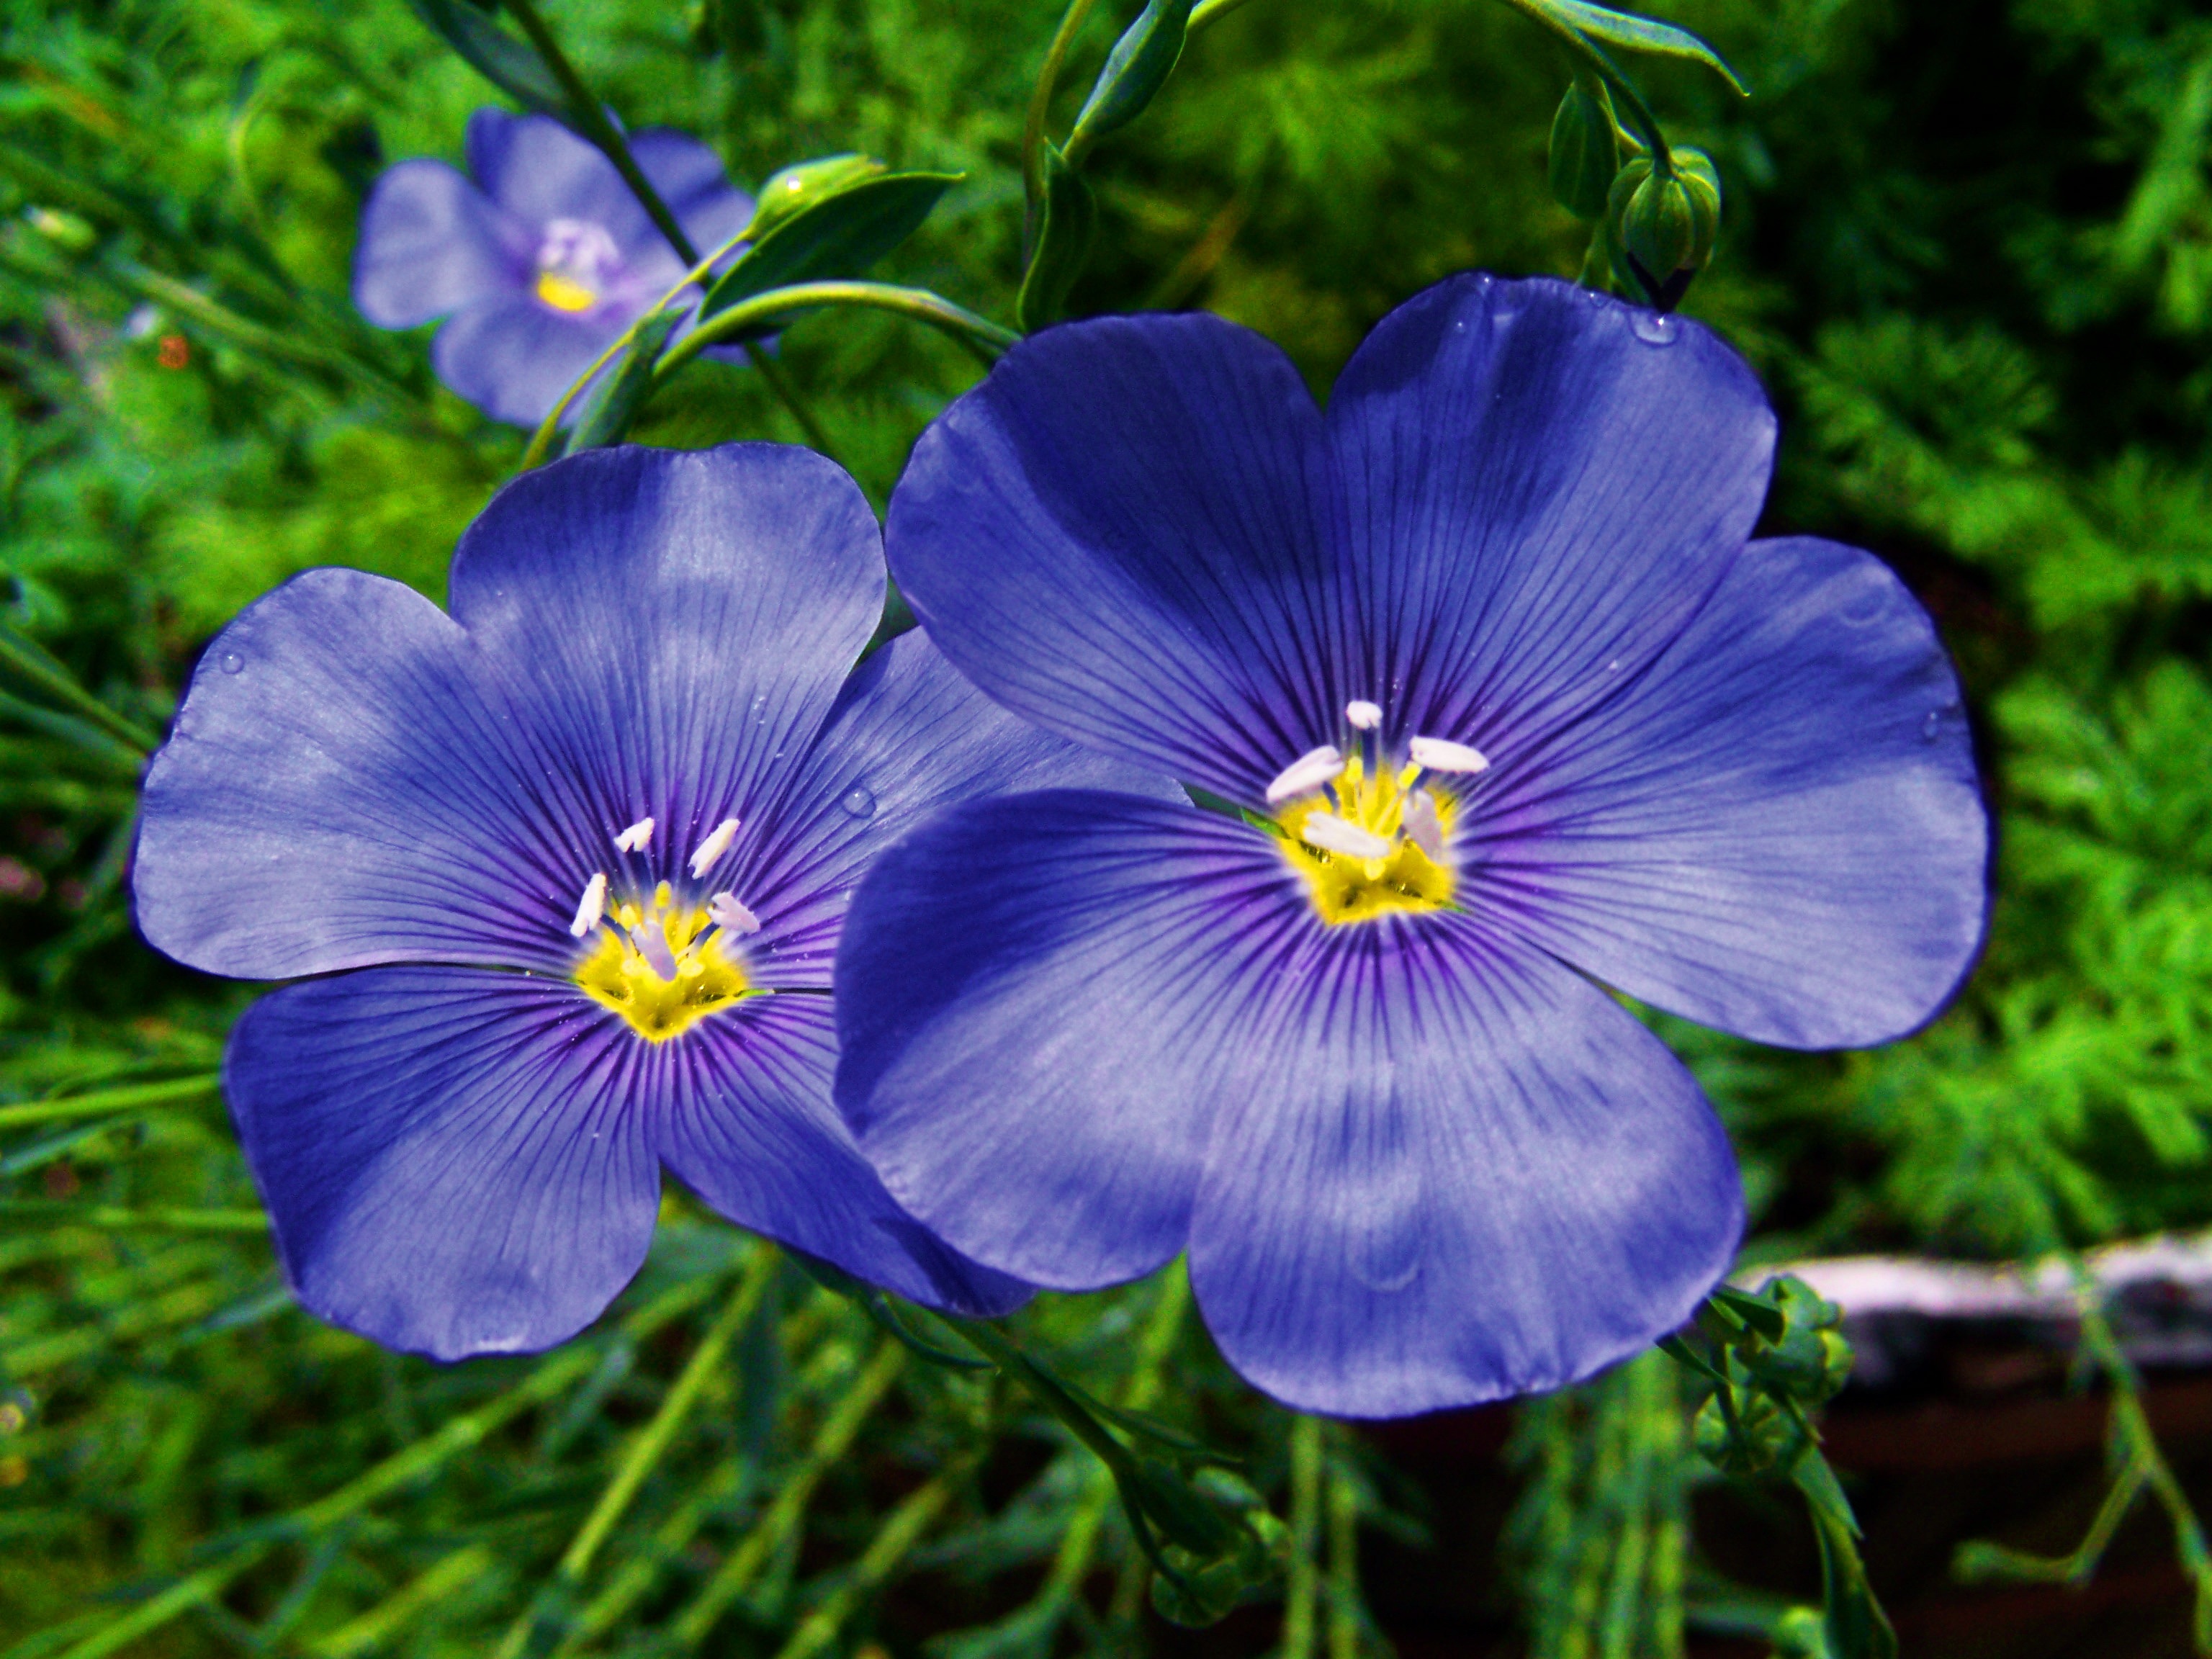
nature, blossom, plant, flower, petal, botany, flora, blue flower, wildflower, cornflower, eye, crocus, spring flower, viola, macro photography, pansy, flowering plant, land plant, violet family